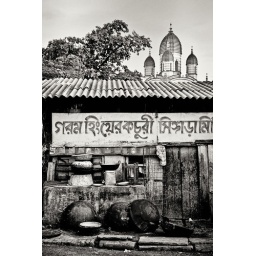
A small roadside stand in Kolkata (Calcutta), India. Converted to black and white using Silver Efex Pro.